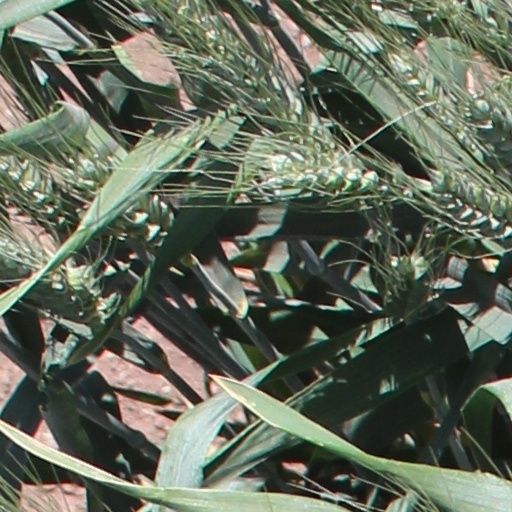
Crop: wheat